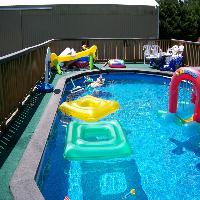
Weather: sun or clear